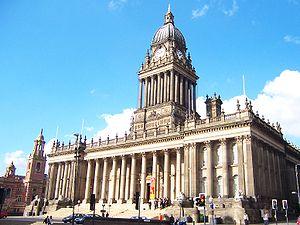
Le Concours international de piano de Leeds a lieu tous les trois ans à Leeds. Créé par Marion Stein, Comtesse de Harewood et Fanny Waterman en 1961, il se tient dans le grand hall de l'université et à la mairie de Leeds. Les compétiteurs jusqu'en 2006 étaient hébergés au Tetley Hall, la résidence universitaire.